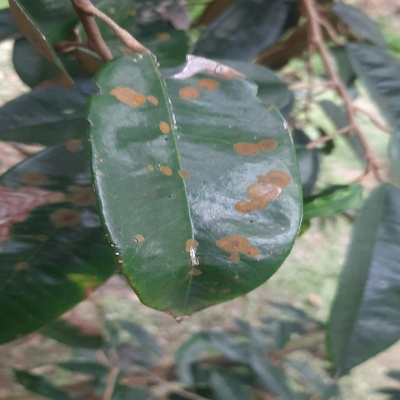
Label: Leaf_Algal